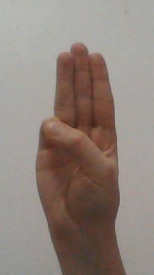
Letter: thaa